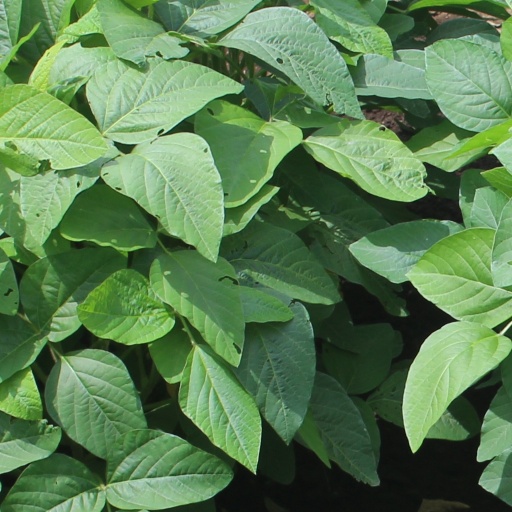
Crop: soybean